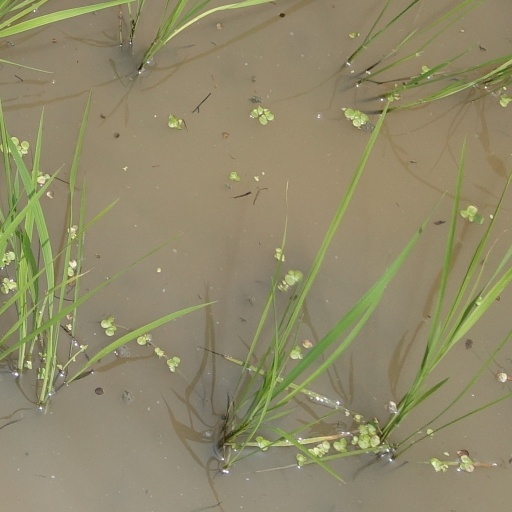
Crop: rice